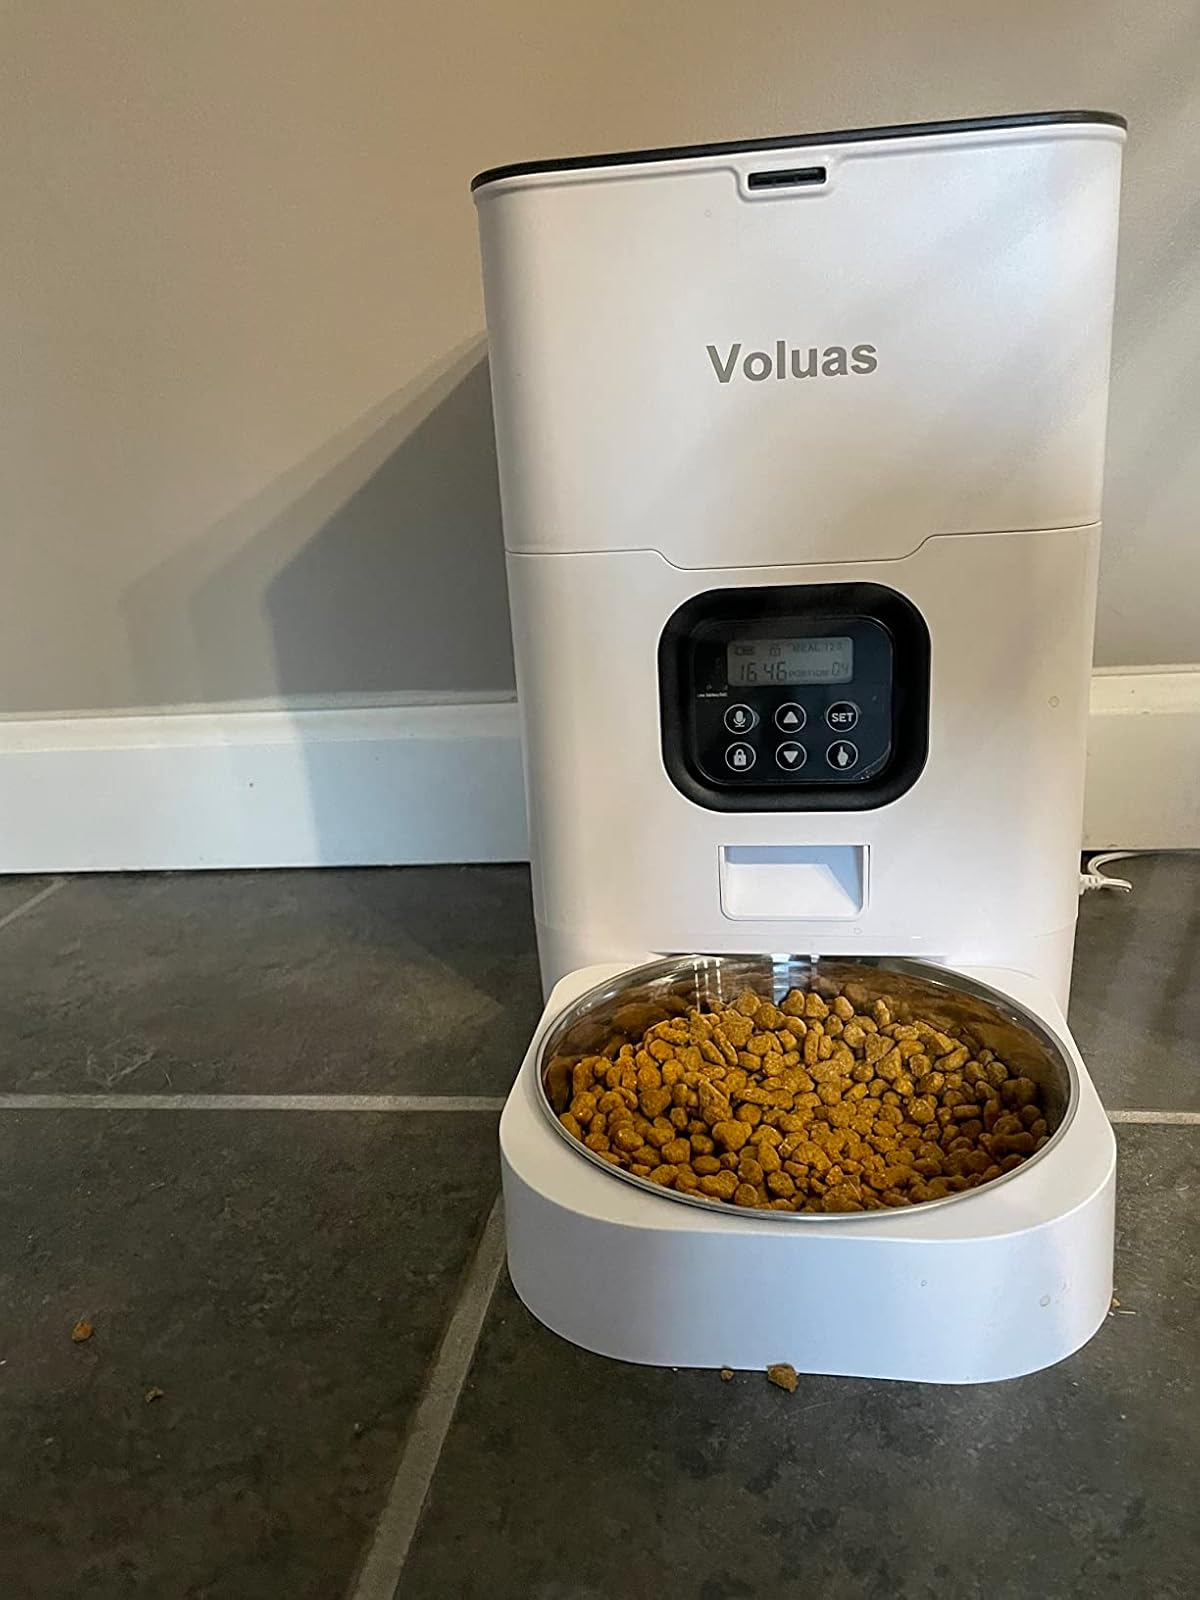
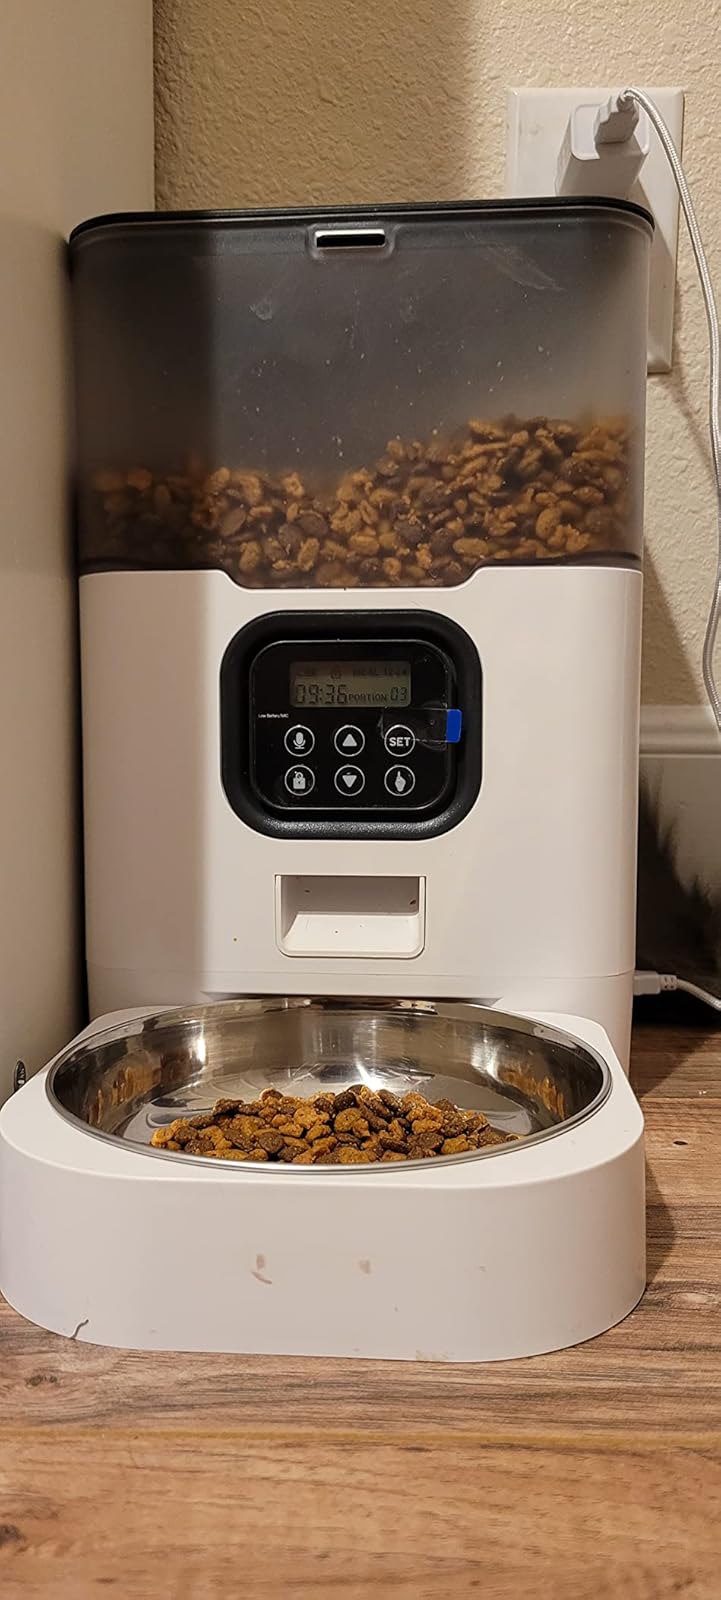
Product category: items_feeder
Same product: no